Maurice FitzGerald, Lord of Llanstephan

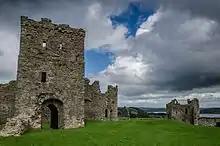
Llanstephan Castle

A Welsh Marcher Lord, Lord Llanstephan had fought alongside his older brother William FitzGerald, and half-brother Robert FitzStephen, constable of Cardigan, under Robert FitzMartin at the Battle of Crug Mawr in Wales in 1136.